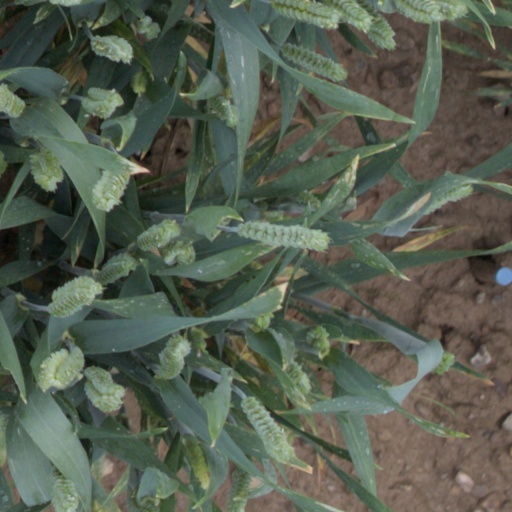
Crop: wheat